Answer in natural language. Where is Window with respect to black colour television? Choose between the following options: left or right
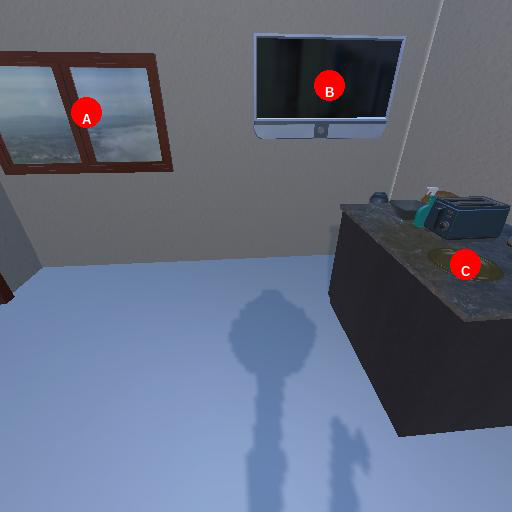
<answer>left</answer>